Ardgay railway station

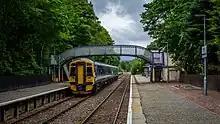
A ScotRail standing at Ardgay with a service bound for Inverness

Opened on 1 October 1864 as Bonar Bridge by the Inverness and Aberdeen Junction Railway and designed by Joseph Mitchell, it became the meeting point of the Sutherland Railway and the Inverness and Ross-shire Railway. It was renamed Ardgay on 2 May 1977.